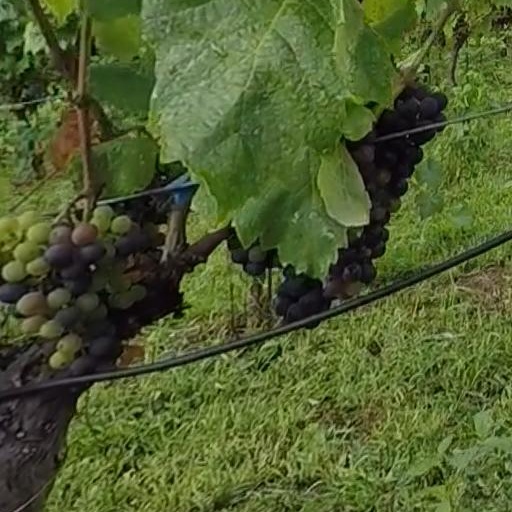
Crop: grape